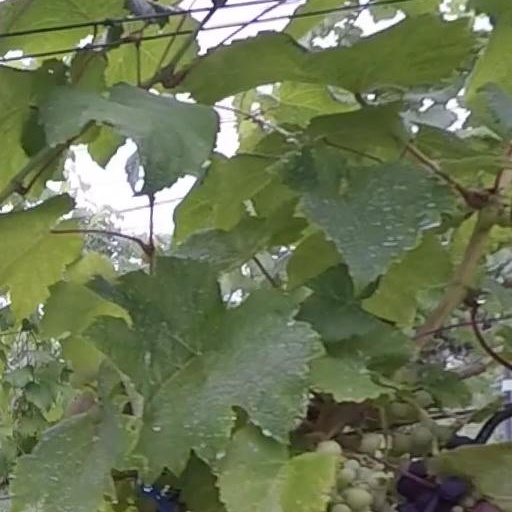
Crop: grape